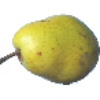
Label: Pear Monster 1